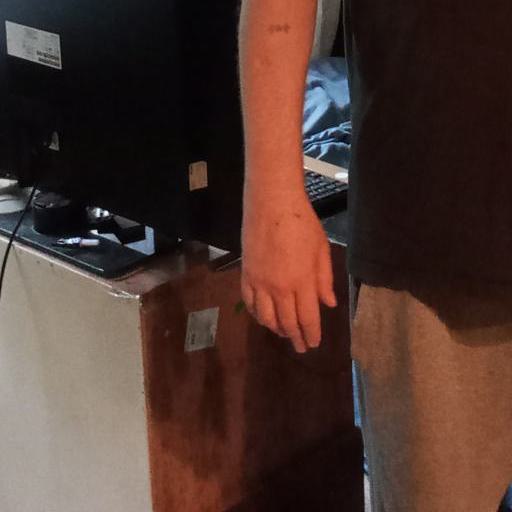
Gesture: no_gesture